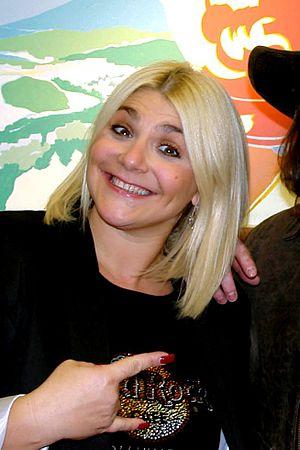
Sandra Kim, 22 septembre 2012.
Sandra Kim, de son vrai nom Sandra Caldarone, est une chanteuse belge, née le 15 octobre 1972 à Montegnée.